Mérida (state)

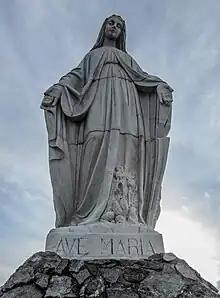
Monument to Our Lady of the Snows at Espejo Peak

In addition to these roads it is important to note that the 2 main localities of the state as the cities of Merida (State Capital) and El Vigia (Economic Capital) are connected by the Rafael Caldera Highway, in a stretch of 60 km at an average speed of 100 km / h.